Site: brandenburg
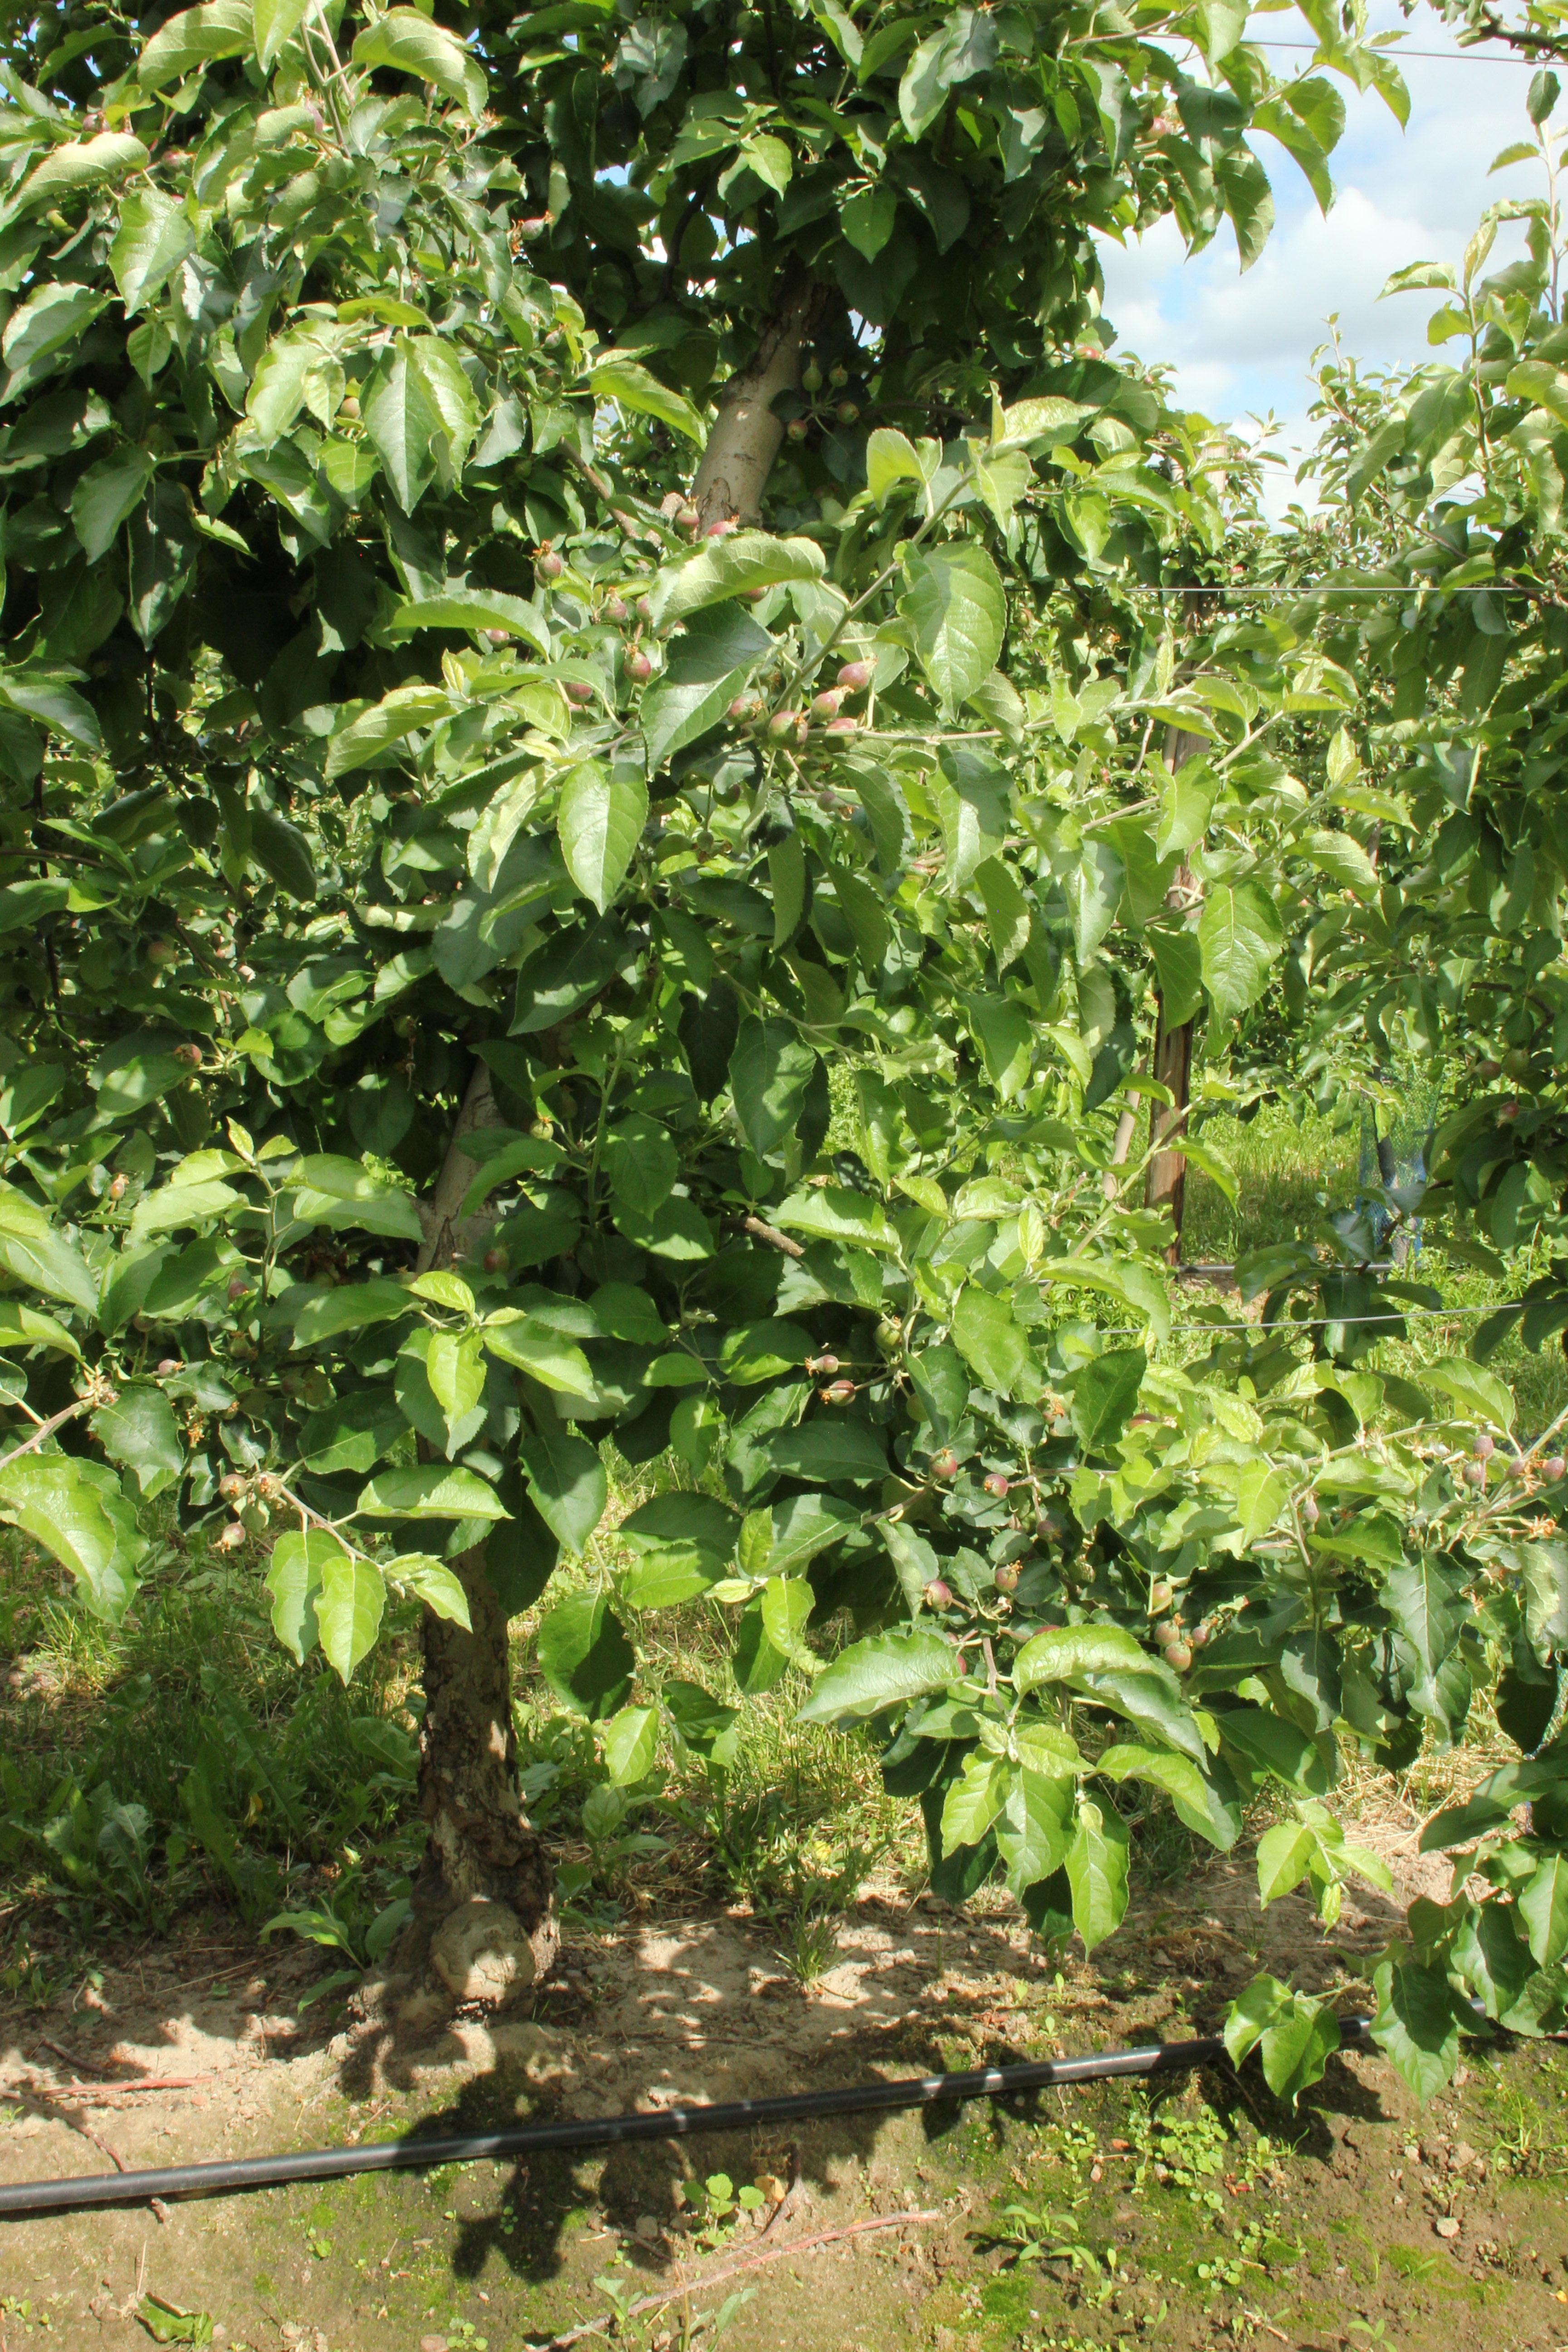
Growth stage (BBCH 72): Development of fruit